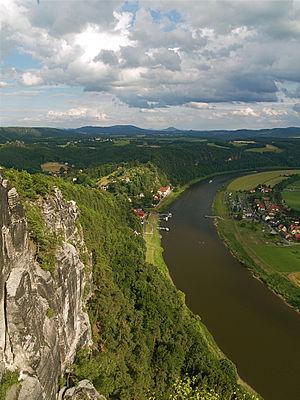
Vue depuis Bastei sur Rathen, le fleuve Elbe et la Suisse saxonne